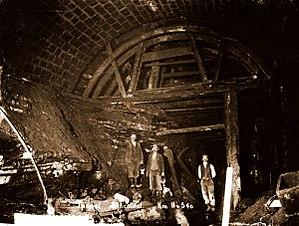
Le tunnel du Lötschberg est un tunnel ferroviaire qui relie Kandersteg au nord à Goppenstein au sud. Il est situé sur la ligne de faîte entre Frutigen et Brigue. Long de 14,612 km, il permet le transport de voyageurs, d'automobiles et de marchandises. La mise en service officielle a eu lieu le 15 juillet 1913.